Caladenia macrostylis

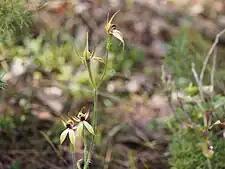
"Caladenia macrostylis" habit

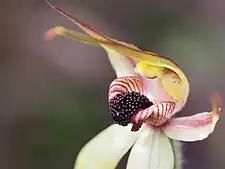
"Caladenia macrostylis" labellum detail

"Caladenia macrostylis" is a terrestrial, perennial, deciduous, herb with an underground tuber and a single erect, hairy leaf, long and wide. Up to three pale greenish-yellow and red flowers long and wide are borne on a stalk tall. The sepals and petals have dark, club-like glandular tips long. The dorsal sepal curves forward over the column and is long and wide. The lateral sepals are long, wide and spread forward and downward. The petals are long and wide and spread upwards. The labellum is long and wide and yellowish with deep purplish-red lines. The edges of the labellum are curled under and have small, crowded, blunt teeth and the tip is curled under. There is a broad, dense band of blackish calli up to long in the centre in the centre of the labellum. Flowering occurs from August to early November.